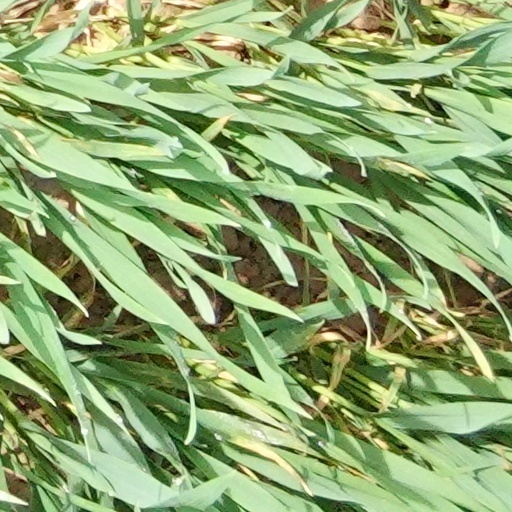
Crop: wheat